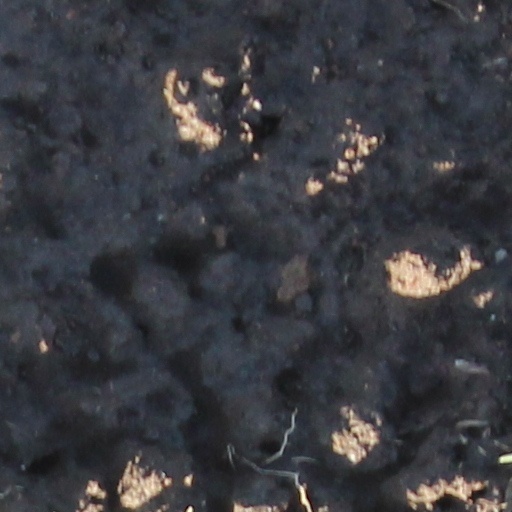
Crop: wheat